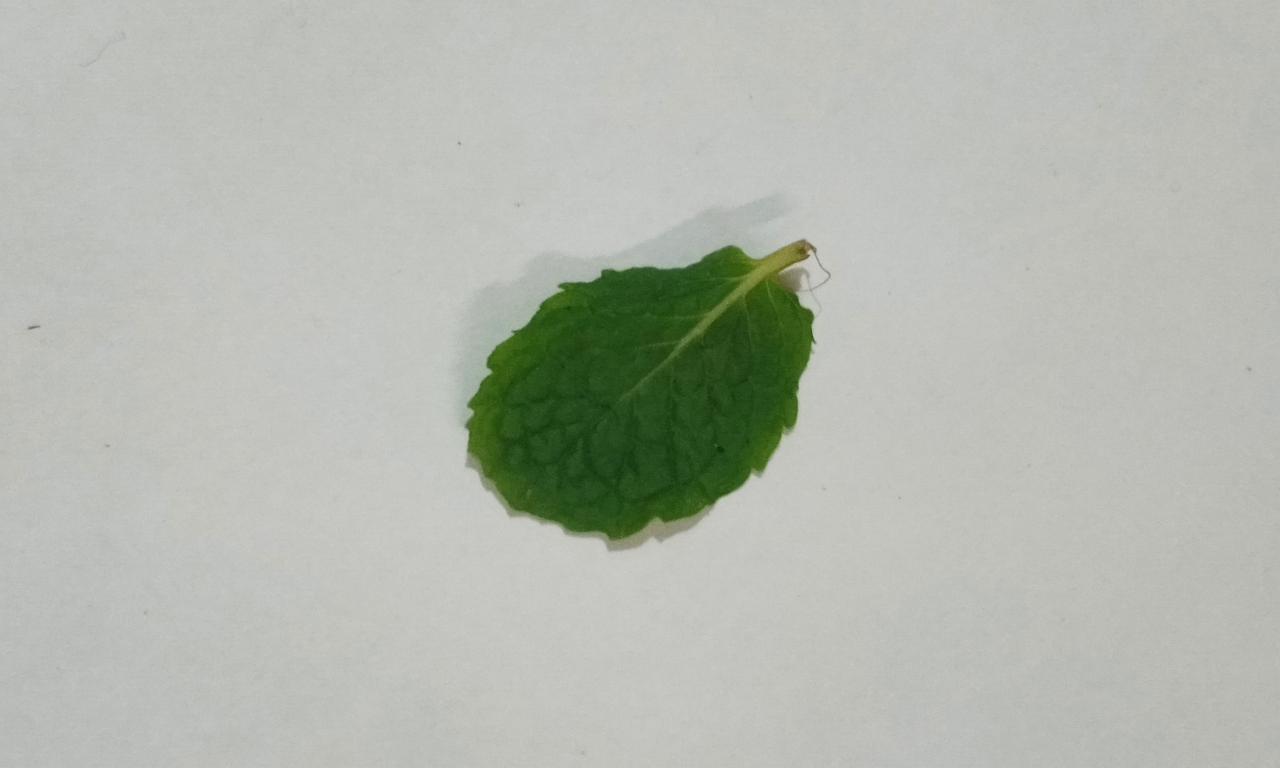
Label: Fresh